Elisabeth of the Palatinate

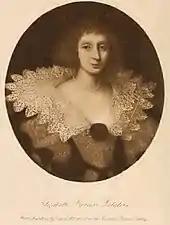
Portrait of Elisabeth from the National Gallery.

Elisabeth, upon hearing of Descartes' failed attempt to converse with her, wrote to Descartes a letter. In this letter, dated May 16, 1643, Elisabeth writes, "tell me please how the soul of a human being (it being only a thinking substance) can determine the bodily spirits and so bring about voluntary actions". Elisabeth is questioning Descartes' idea of dualism and how the soul and the body could interact. Elisabeth questioned how something immaterial (Descartes' idea of the mind) could move something material (the body). She proposes three ways something can be "moved": through self-propulsion, external propulsion, or movement determined by the properties of something pushing it. The first and second options require physical contact, while the third option requires extension. If the mind is not part of the physical world, then it cannot make physical contact with anything, meaning the mind cannot interact with the body. By Descartes' own view, physical interaction is only possible through extension, but as Descartes thinks the mind lacks this property, it makes interaction impossible, ruling out the third option as well. Descartes replied to Elisabeth's letter with the answer that this interaction should not be thought of as between two bodies and that it is the kind of union that exists between the two qualities of heaviness and bodies.